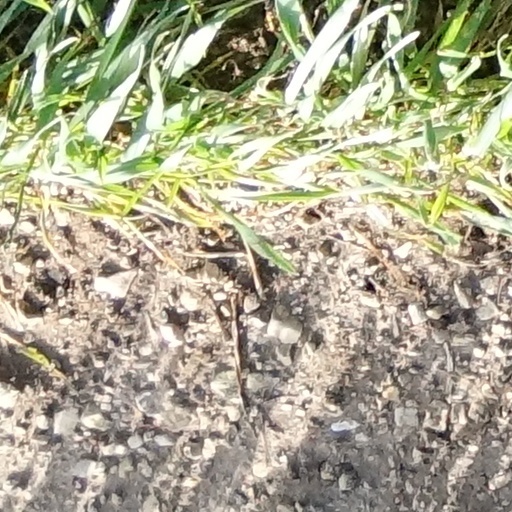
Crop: wheat